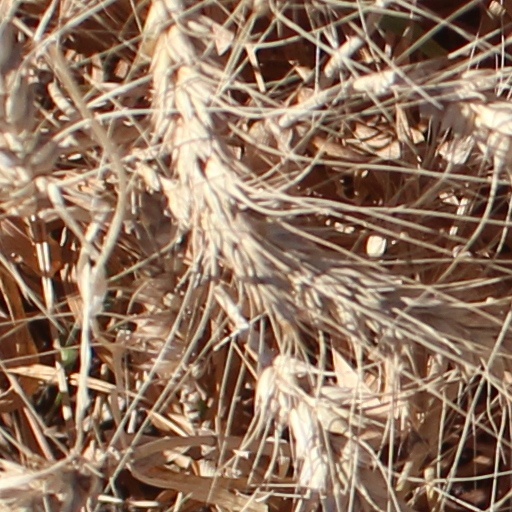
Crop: wheat